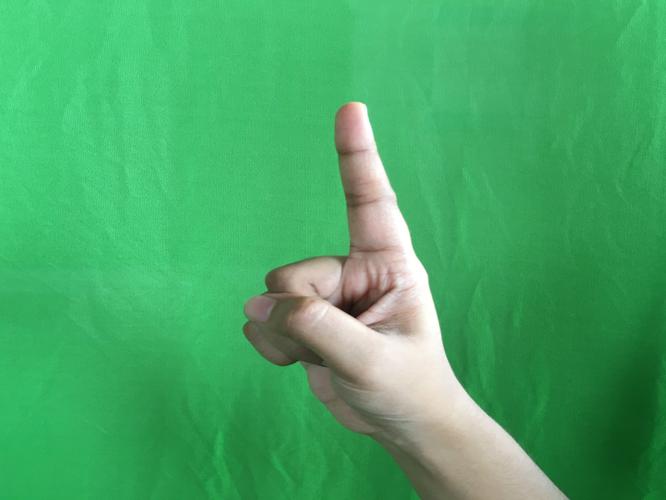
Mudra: Suchi
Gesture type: single_hand